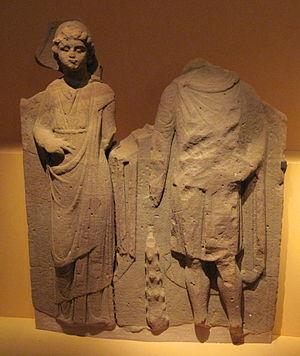
Ancamna était, dans la religion gallo-romaine, une déesse, compagne de Mars Lenus ou de Mars Smertrius.